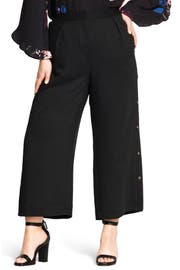
office savvy slack are given a sartorial touch with a row of dainty tortoiseshell button detailing the side of each flowing wide leg